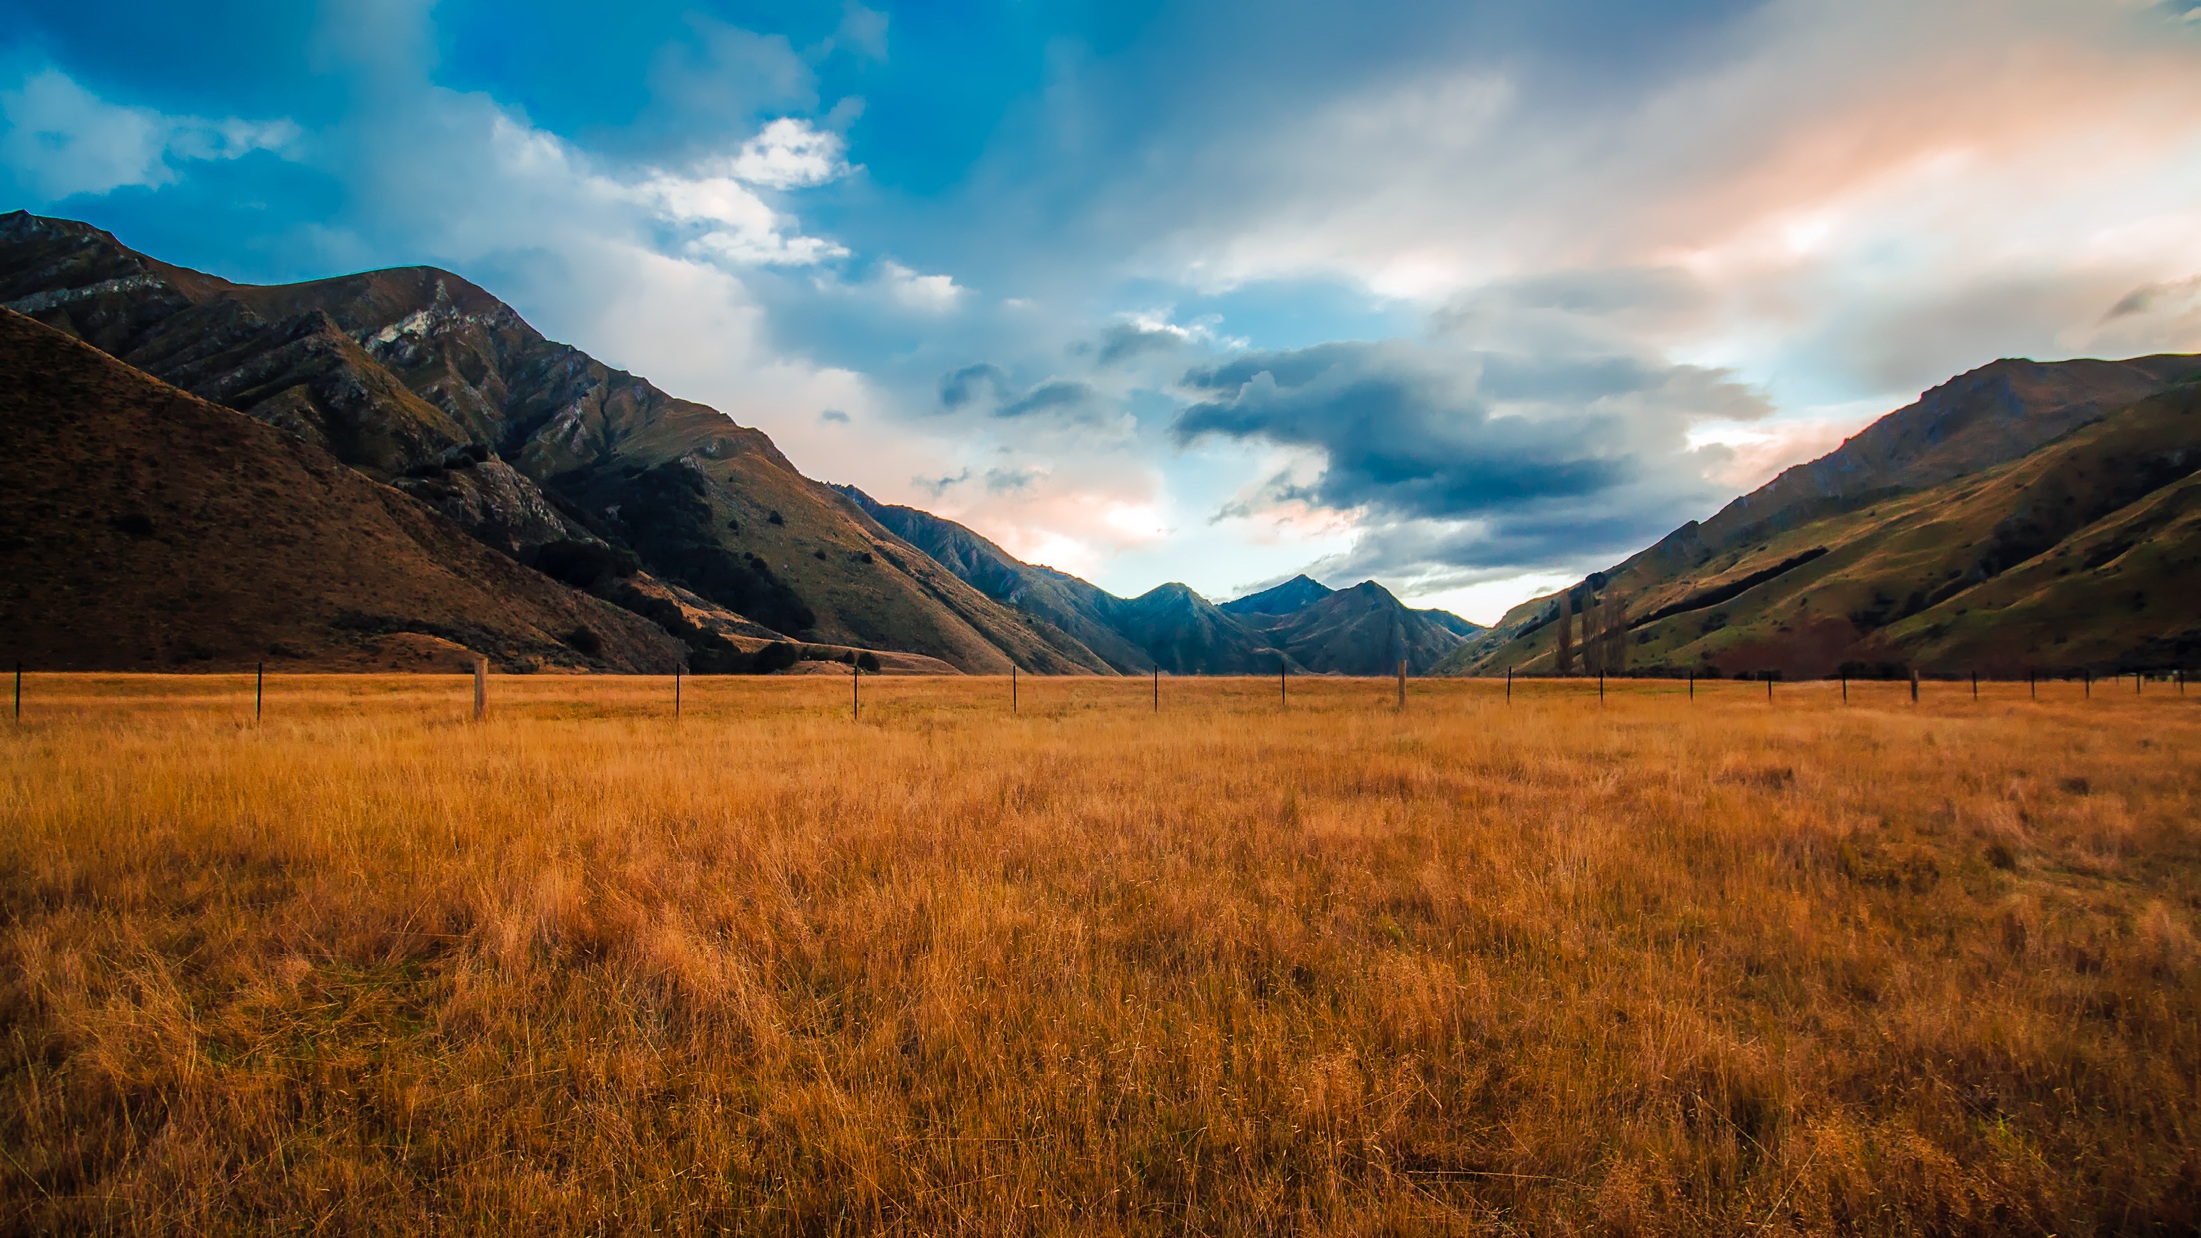
landscape, nature, grass, horizon, wilderness, mountain, cloud, sky, sunrise, sunset, field, farm, meadow, prairie, sunlight, morning, hill, dawn, valley, mountain range, country, dusk, evening, rural, scenic, autumn, plain, outdoors, hdr, clouds, mountains, grassland, new zealand, plateau, beautiful, fell, loch, rural area, landform, natural environment, geographical feature, atmospheric phenomenon, mountainous landforms